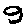
Label: 9